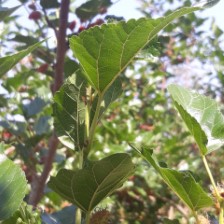
Variety: ChiangMai60